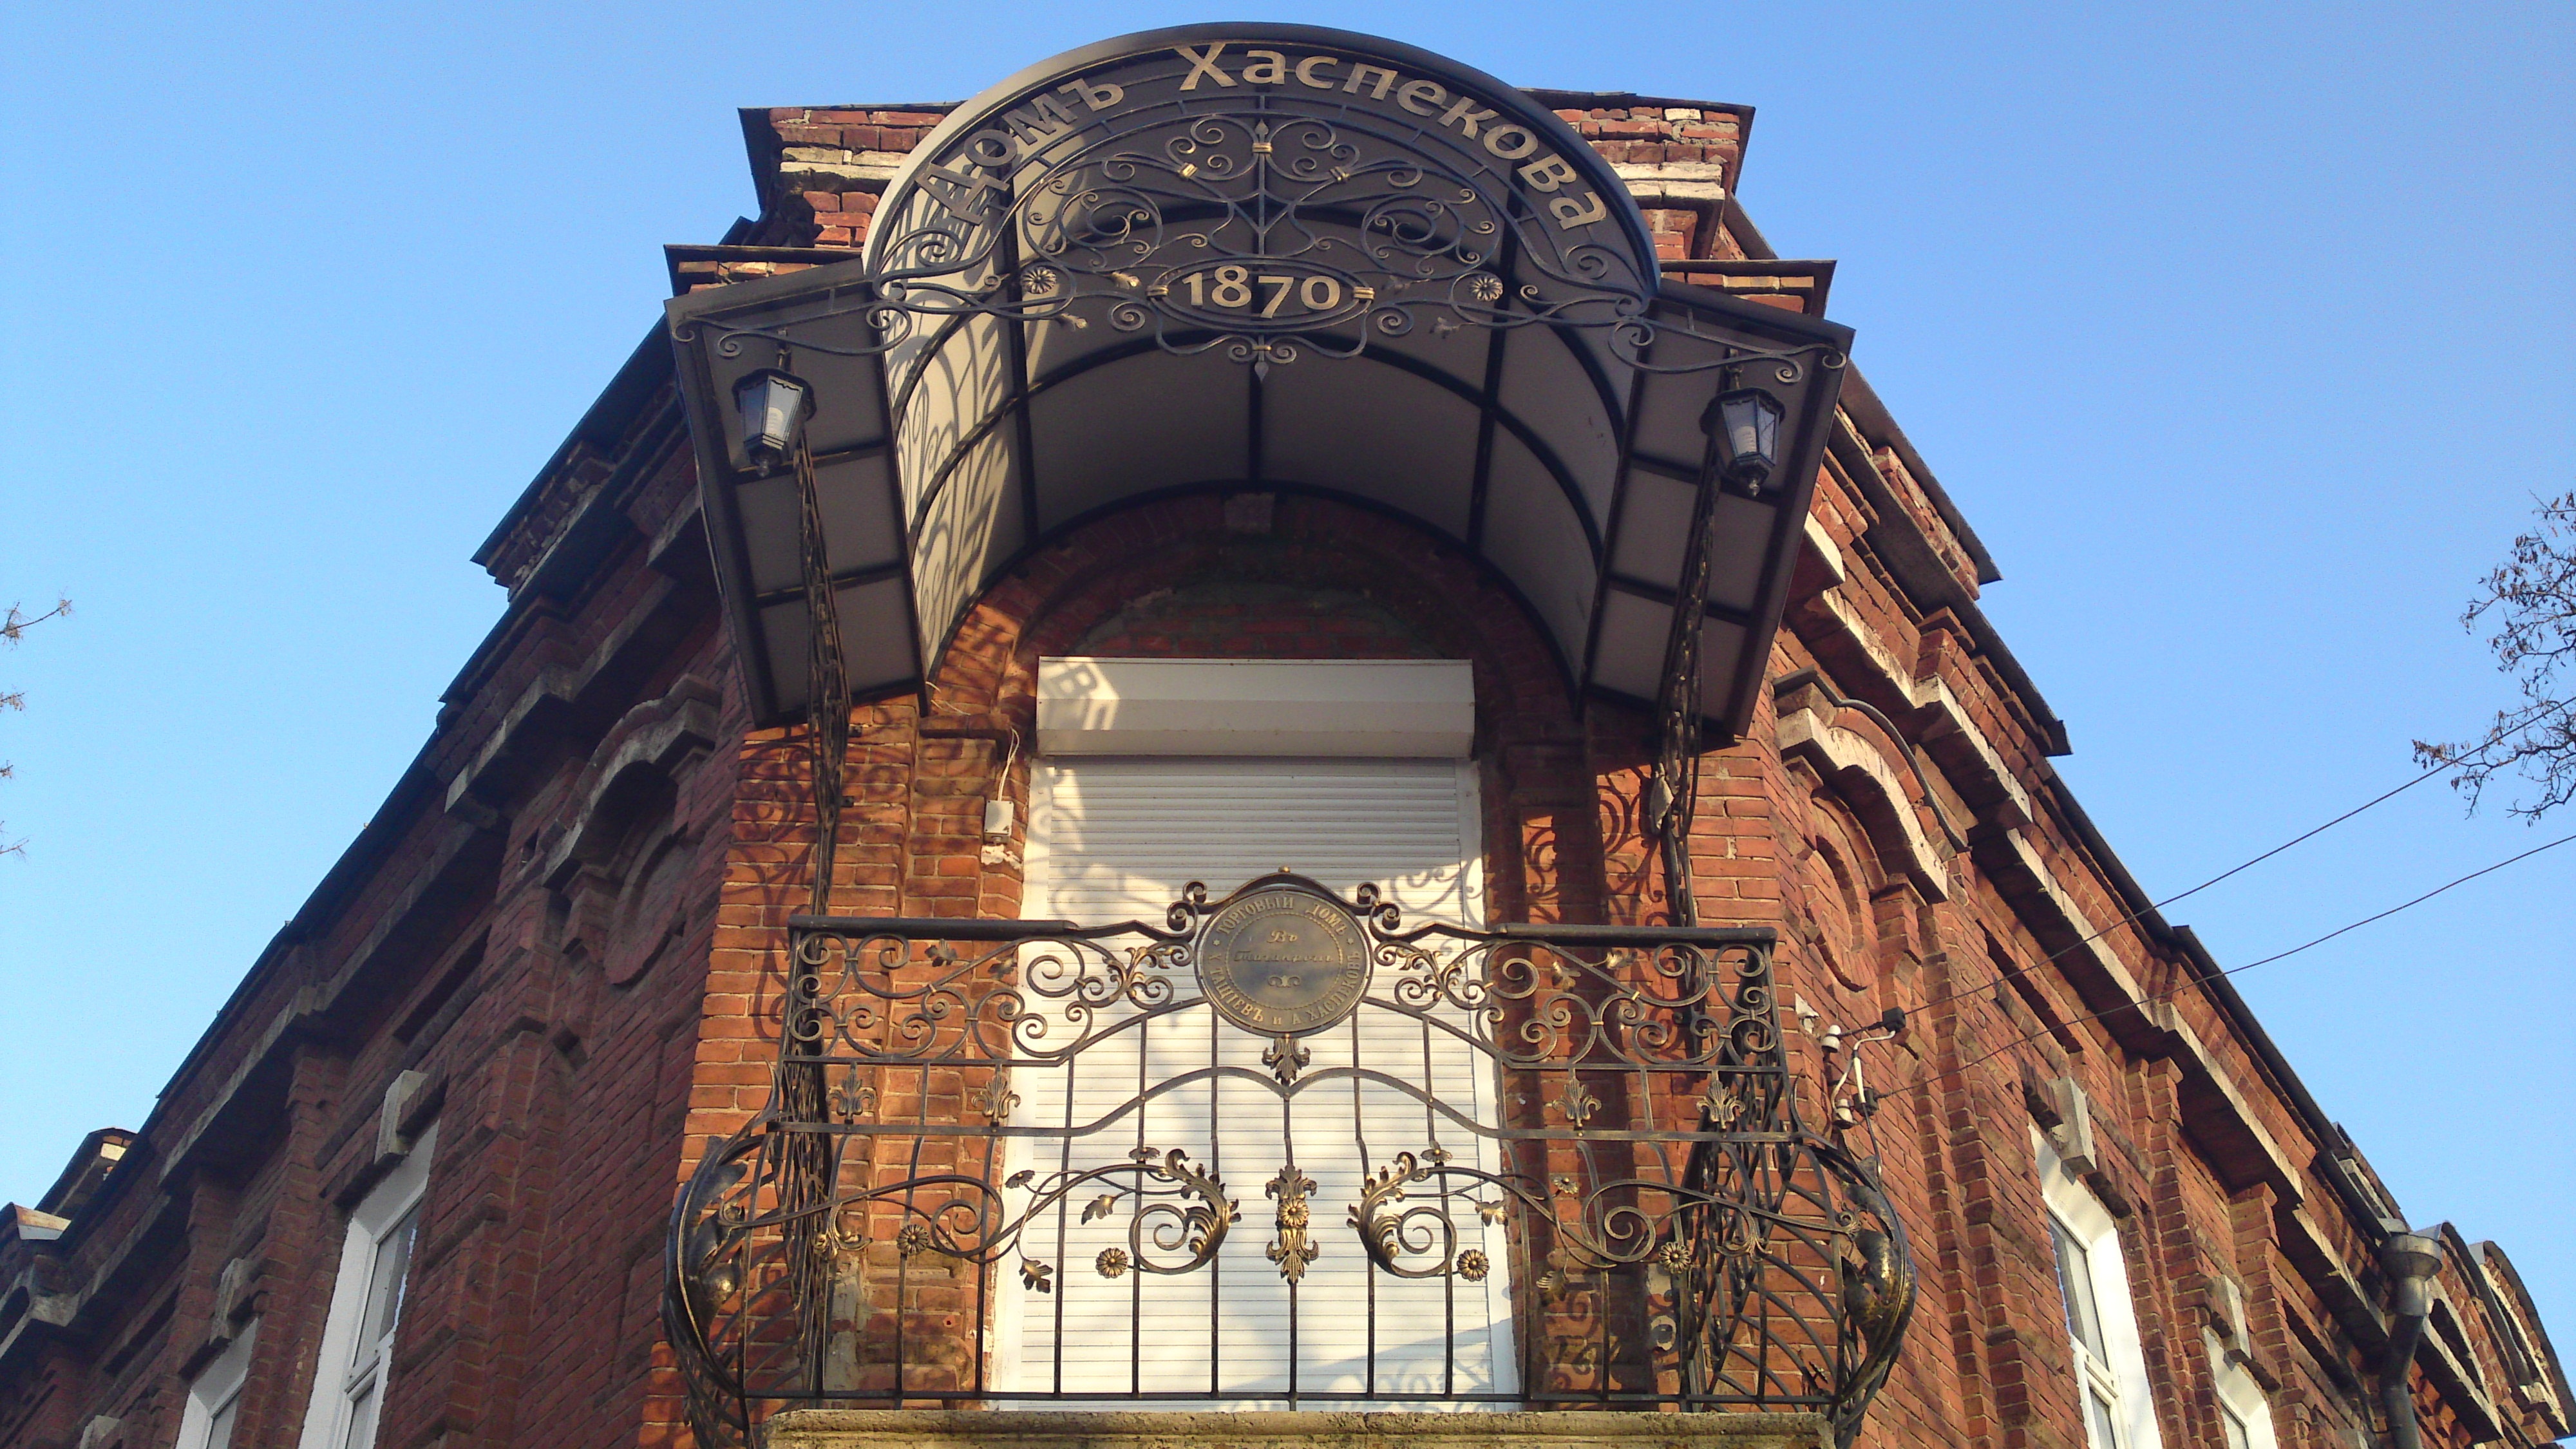
architecture, building, arch, tower, landmark, facade, church, cathedral, chapel, place of worship, clock tower, bell tower, old house, synagogue, history, basilica, taganrog